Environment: real
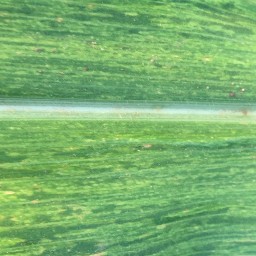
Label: lethal_necrosis